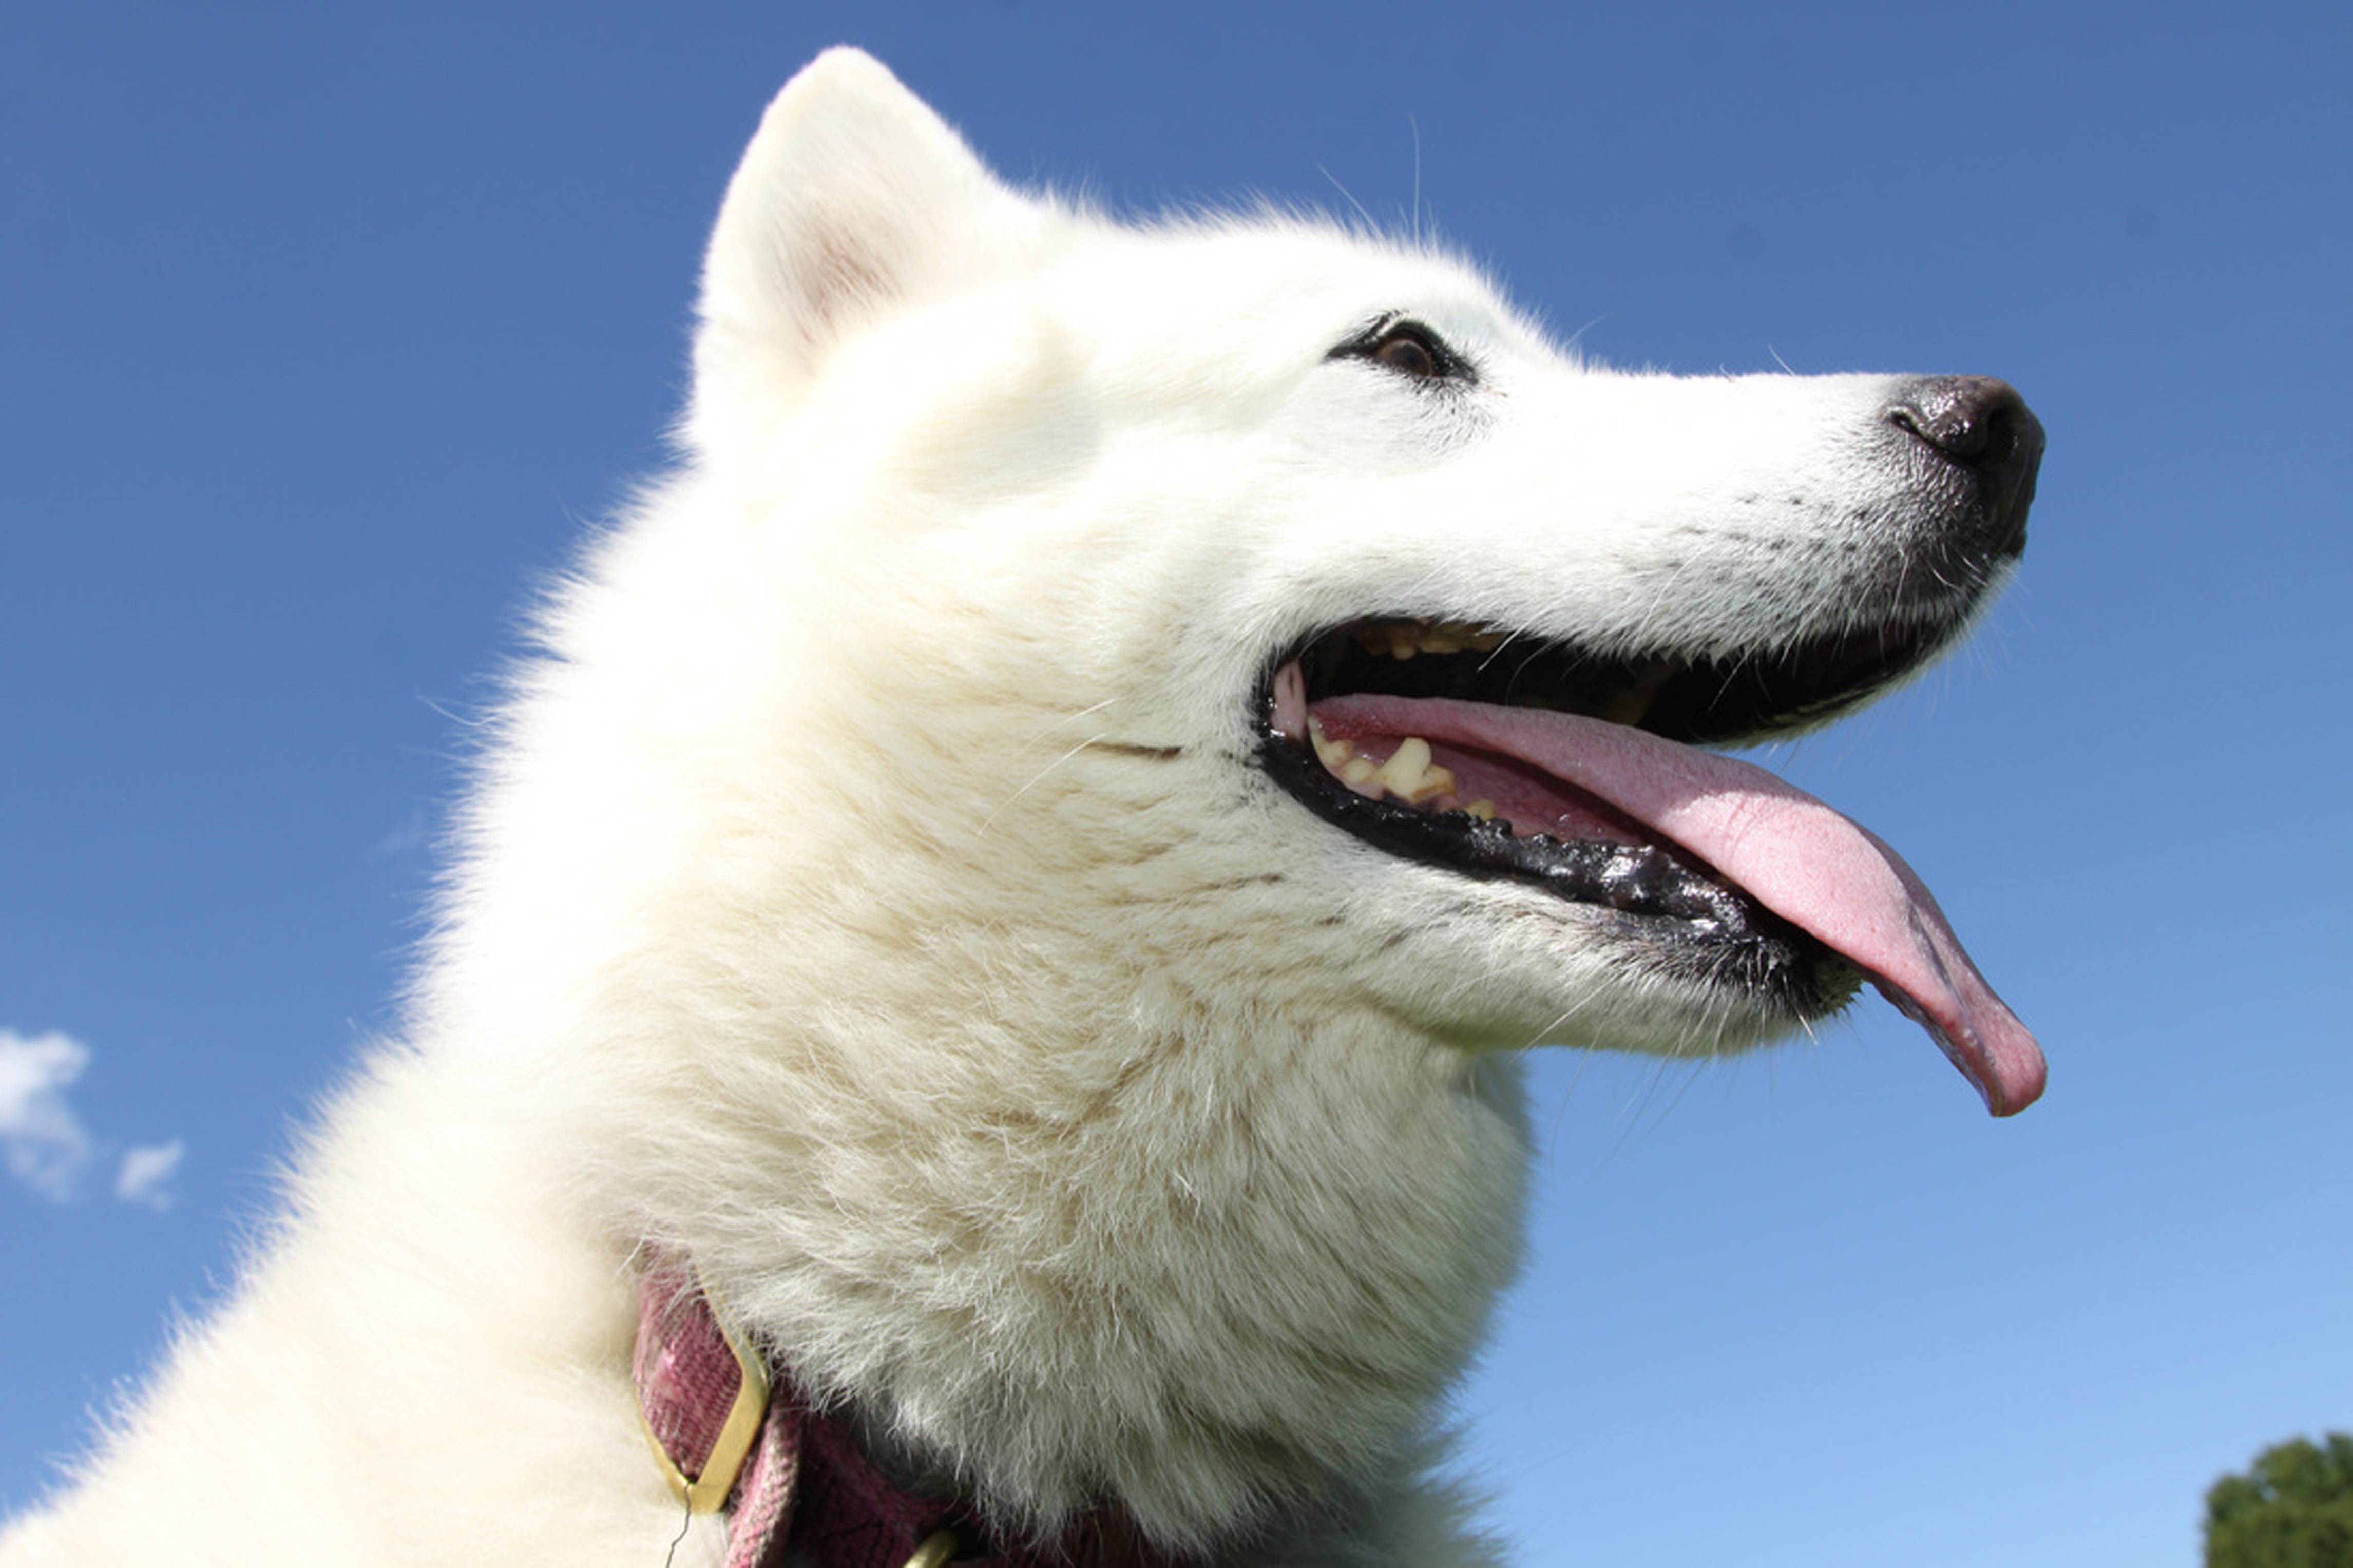
white, dog, summer, mammal, outdoors, nose, happiness, vertebrate, dog breed, samoyed, hokkaido, akita inu, siberian husky, korean jindo dog, dog like mammal, dog breed group, greenland dog, japanese spitz, kishu